Exercise trends

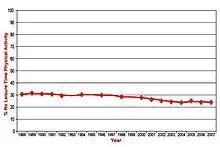
Graph showing the trend in the proportion of the U.S. population which reported no leisure-time physical activity, 1988 - 2007

One of the causes most prevalent in the developing world is urbanization. As more of the population moves to cities, population over-crowding, increased poverty, increased levels of crime, high-volumes of car traffic, low air quality and lack of parks, sidewalks and recreational sports facilities leads to a less active lifestyle.